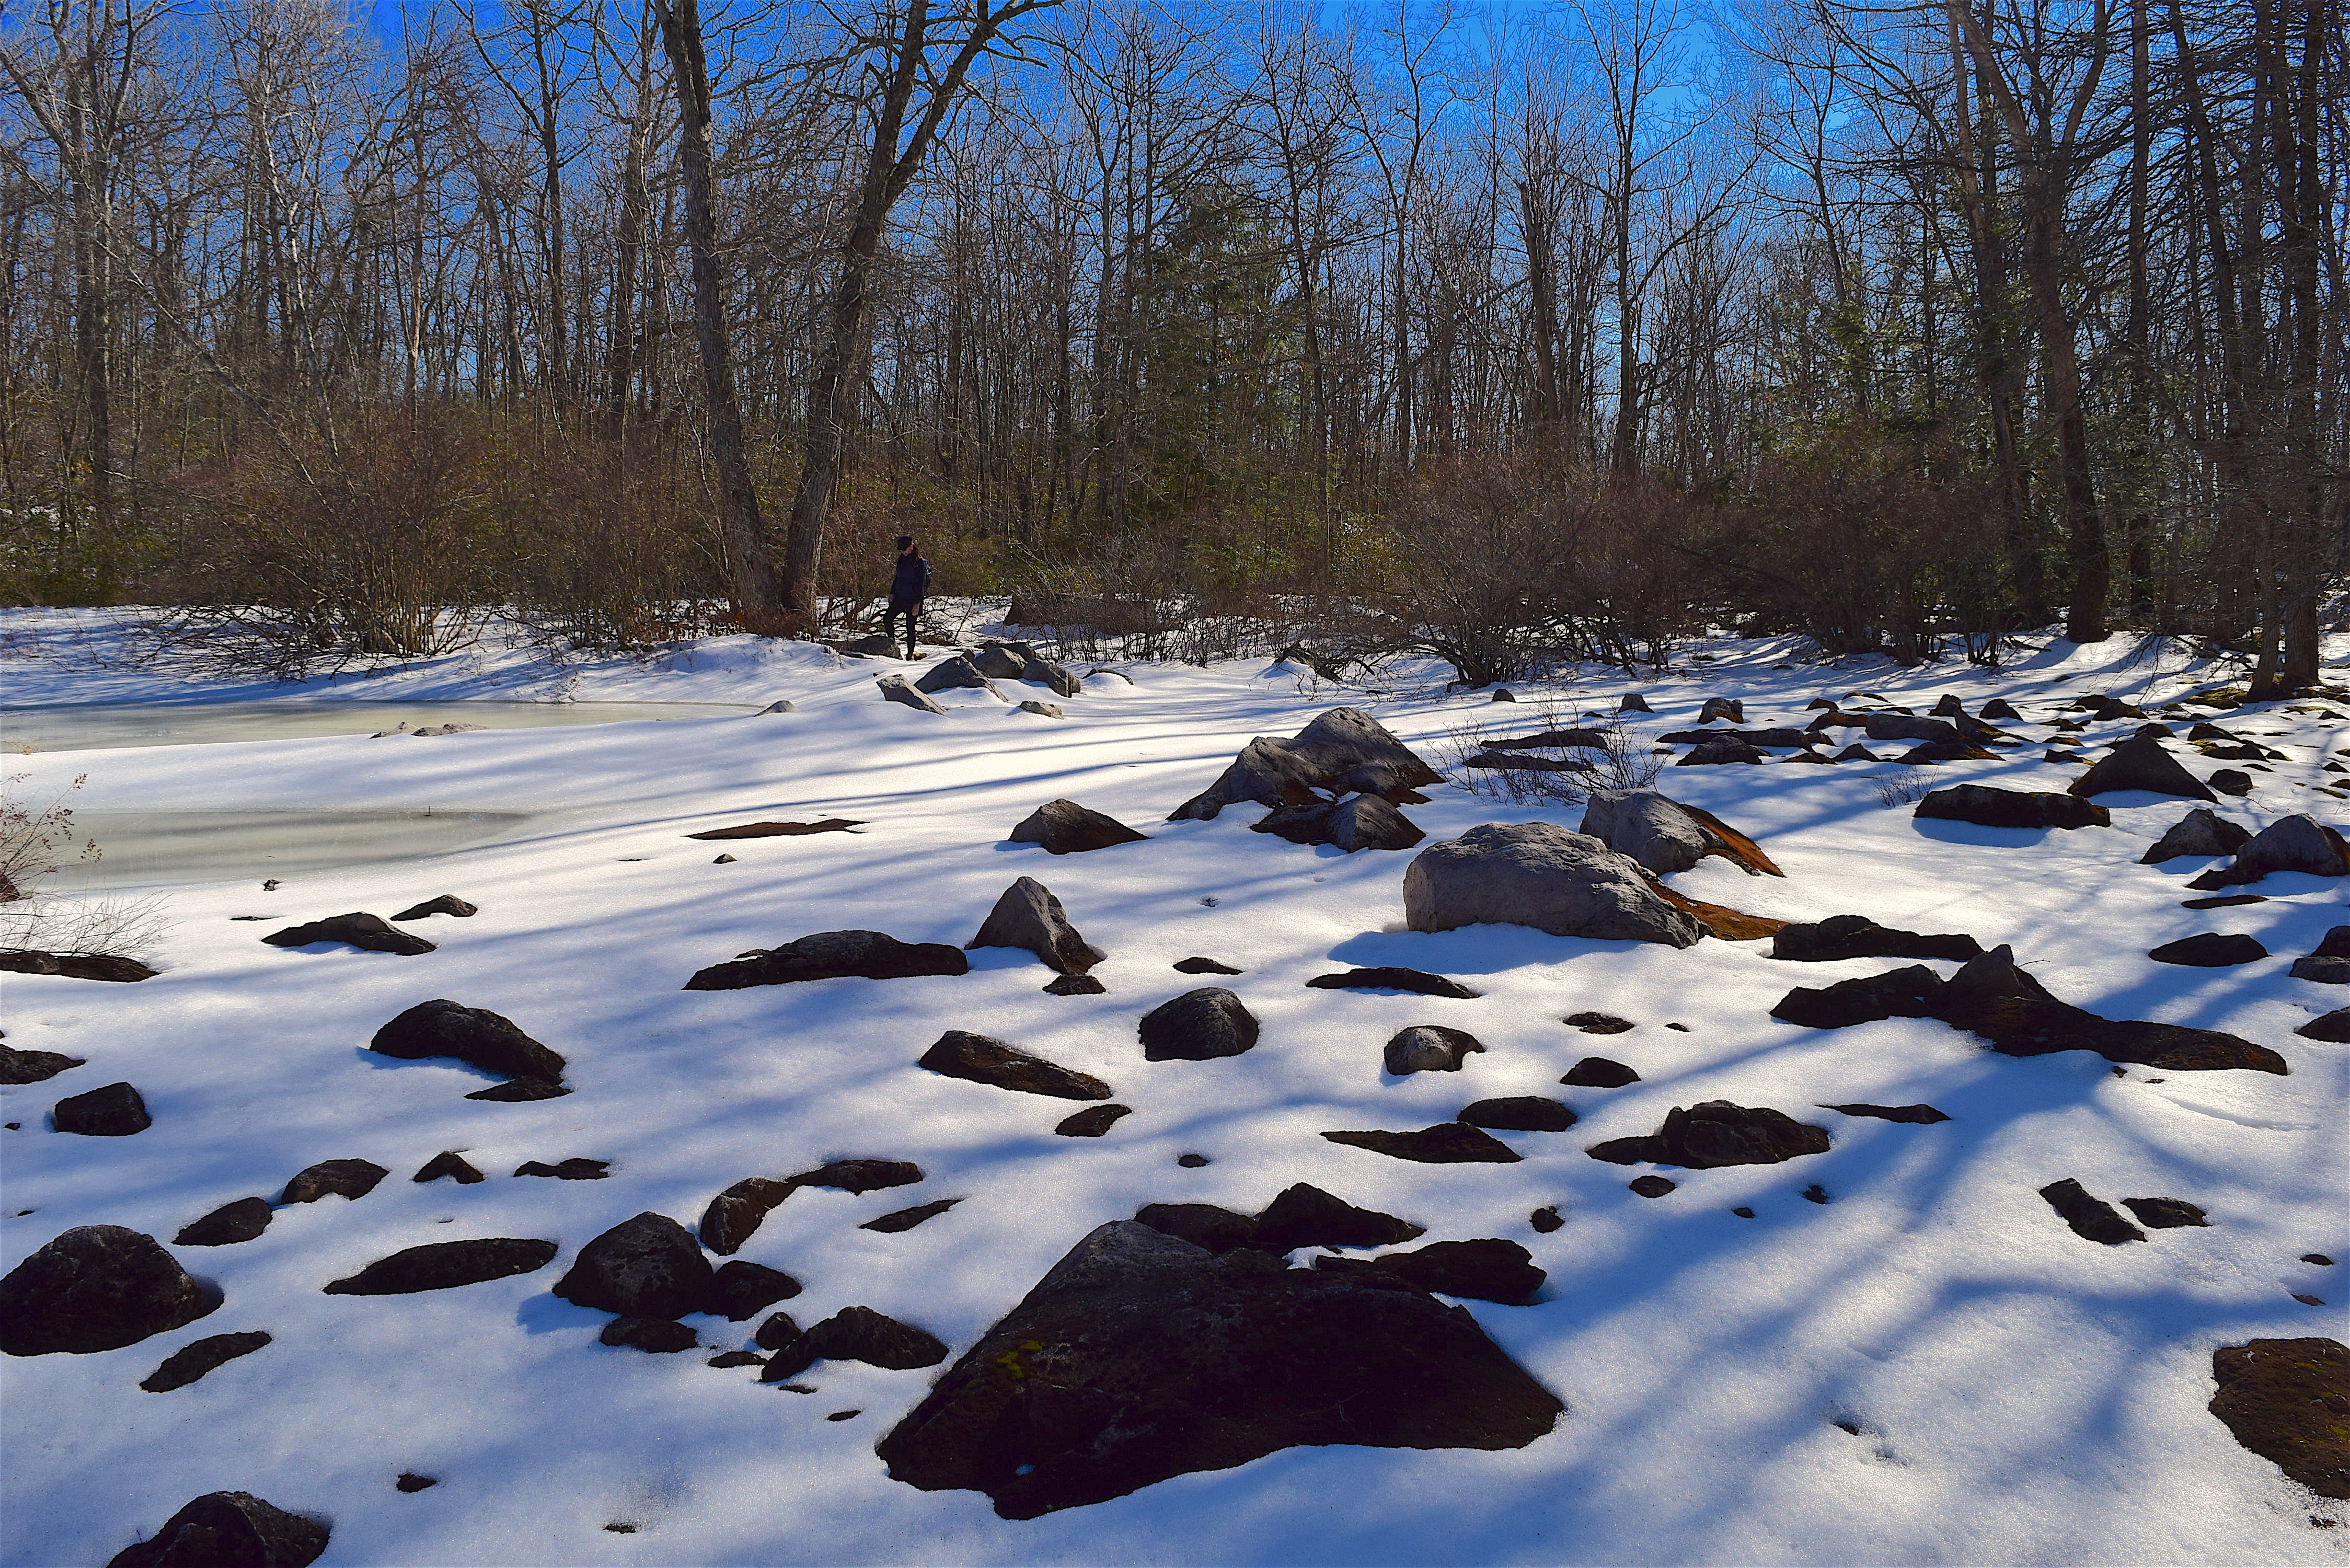
snow, rocks, shadows, park, winter, nature, landscape, light, sunlight, outdoor, scene, tranquil, morning, day, sunny, calm, lifestyle, scenic, crater lake, nj, trees, solitude, peaceful, natural, rural, season, forest, woods, idyllic